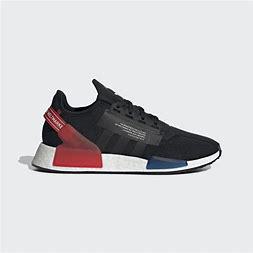
Brand: Adidas
Model: NMD_R1 V2